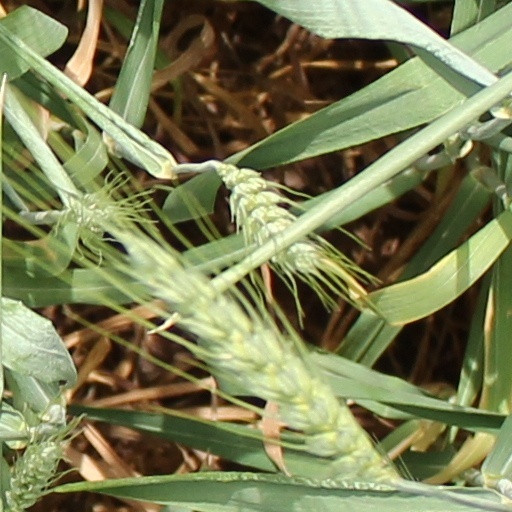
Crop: wheat